Byronic hero

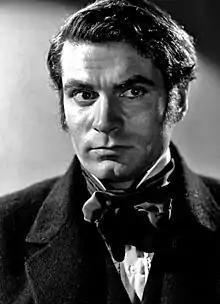
Laurence Olivier as the Byronic hero Heathcliff in an adaptation of Emily Brontë's "Wuthering Heights"

Byron's influence is manifest in many authors and artists of the Romantic movement and writers of Gothic fiction during the 19th century. Lord Byron was the model for the title character of "Glenarvon" (1816) by Byron's erstwhile lover Lady Caroline Lamb; and for Lord Ruthven in "The Vampyre" (1819) by Byron's personal physician, John William Polidori. Edmond Dantes from Alexandre Dumas' "The Count of Monte Cristo" (1844), Heathcliff from Emily Brontë's "Wuthering Heights" (1847), and Rochester from Charlotte Brontë's "Jane Eyre" (1847) are other later 19th-century examples of Byronic heroes.